Kirtan Ghosha

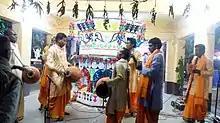

The Kirtan Ghosha (Assamese: ) is a collection of poetical works, primarily composed by the medieval saint Srimanta Sankardev in the Brajavali language. It was meant for community singing in the Ekasarana religion. Its importance in the religion is second only to the primary text, the Bhagavat of Sankardeva.